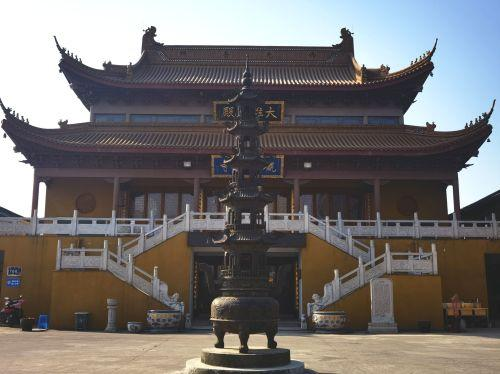
地标名称：观音禅寺
所在城市：镇江市·润州区